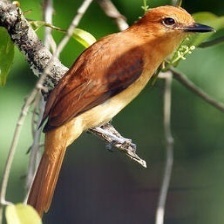
Species: CINNAMON ATTILA
Scientific name: ATTILA CINNAMOMEUS